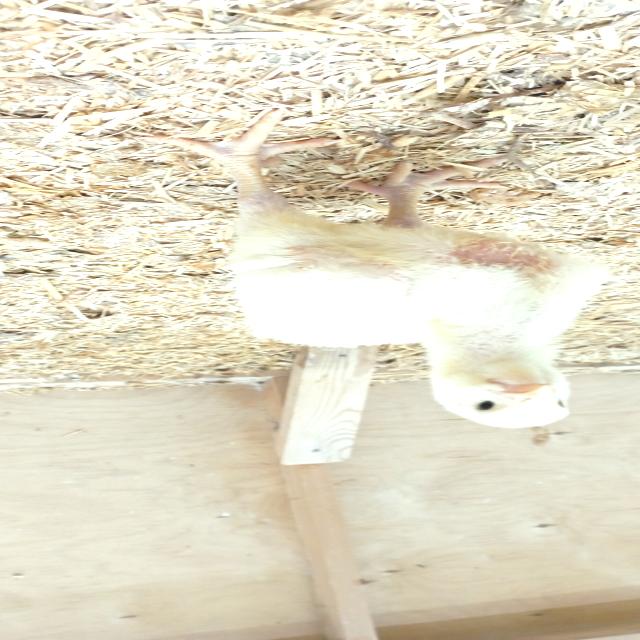
Weight: 386 g